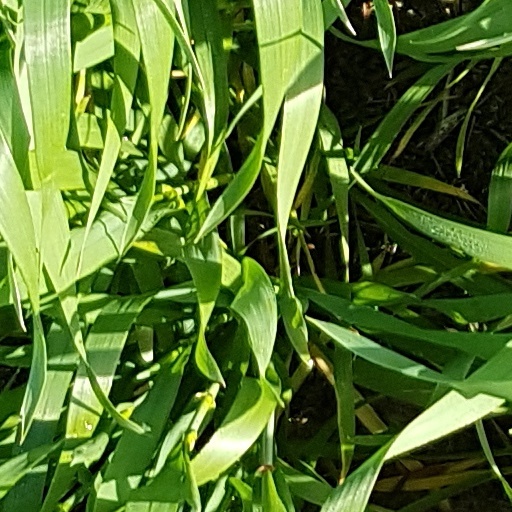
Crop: wheat